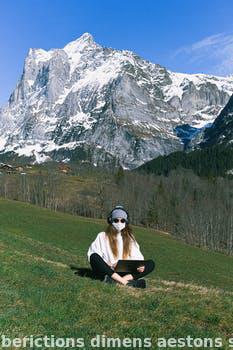
Label: Watermark